Thomas Octavius Prichard

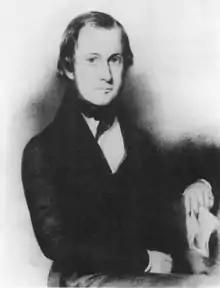

Thomas Octavius Prichard (1808–1847) was an English psychiatrist, one of the earliest advocates of "moral management", the humane treatment of the mentally ill.